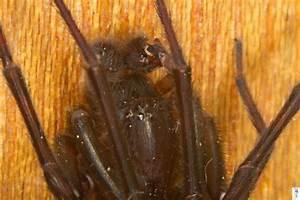
spider